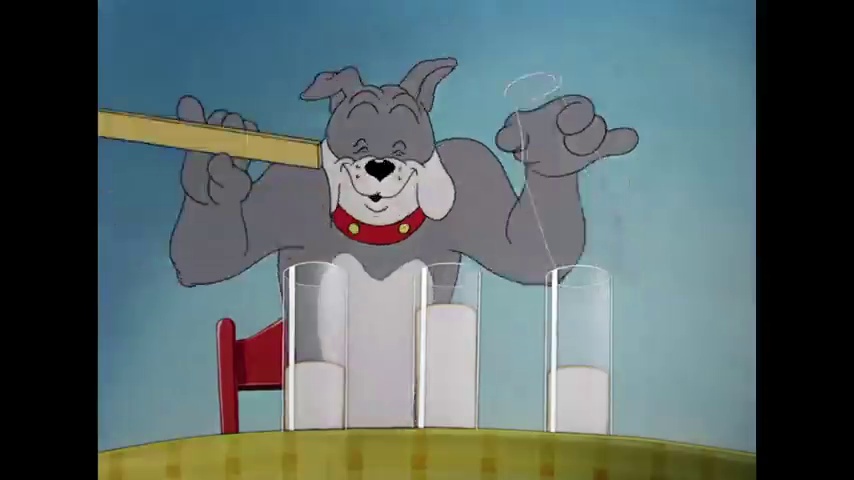
Portrait style: Cartoon Portrait